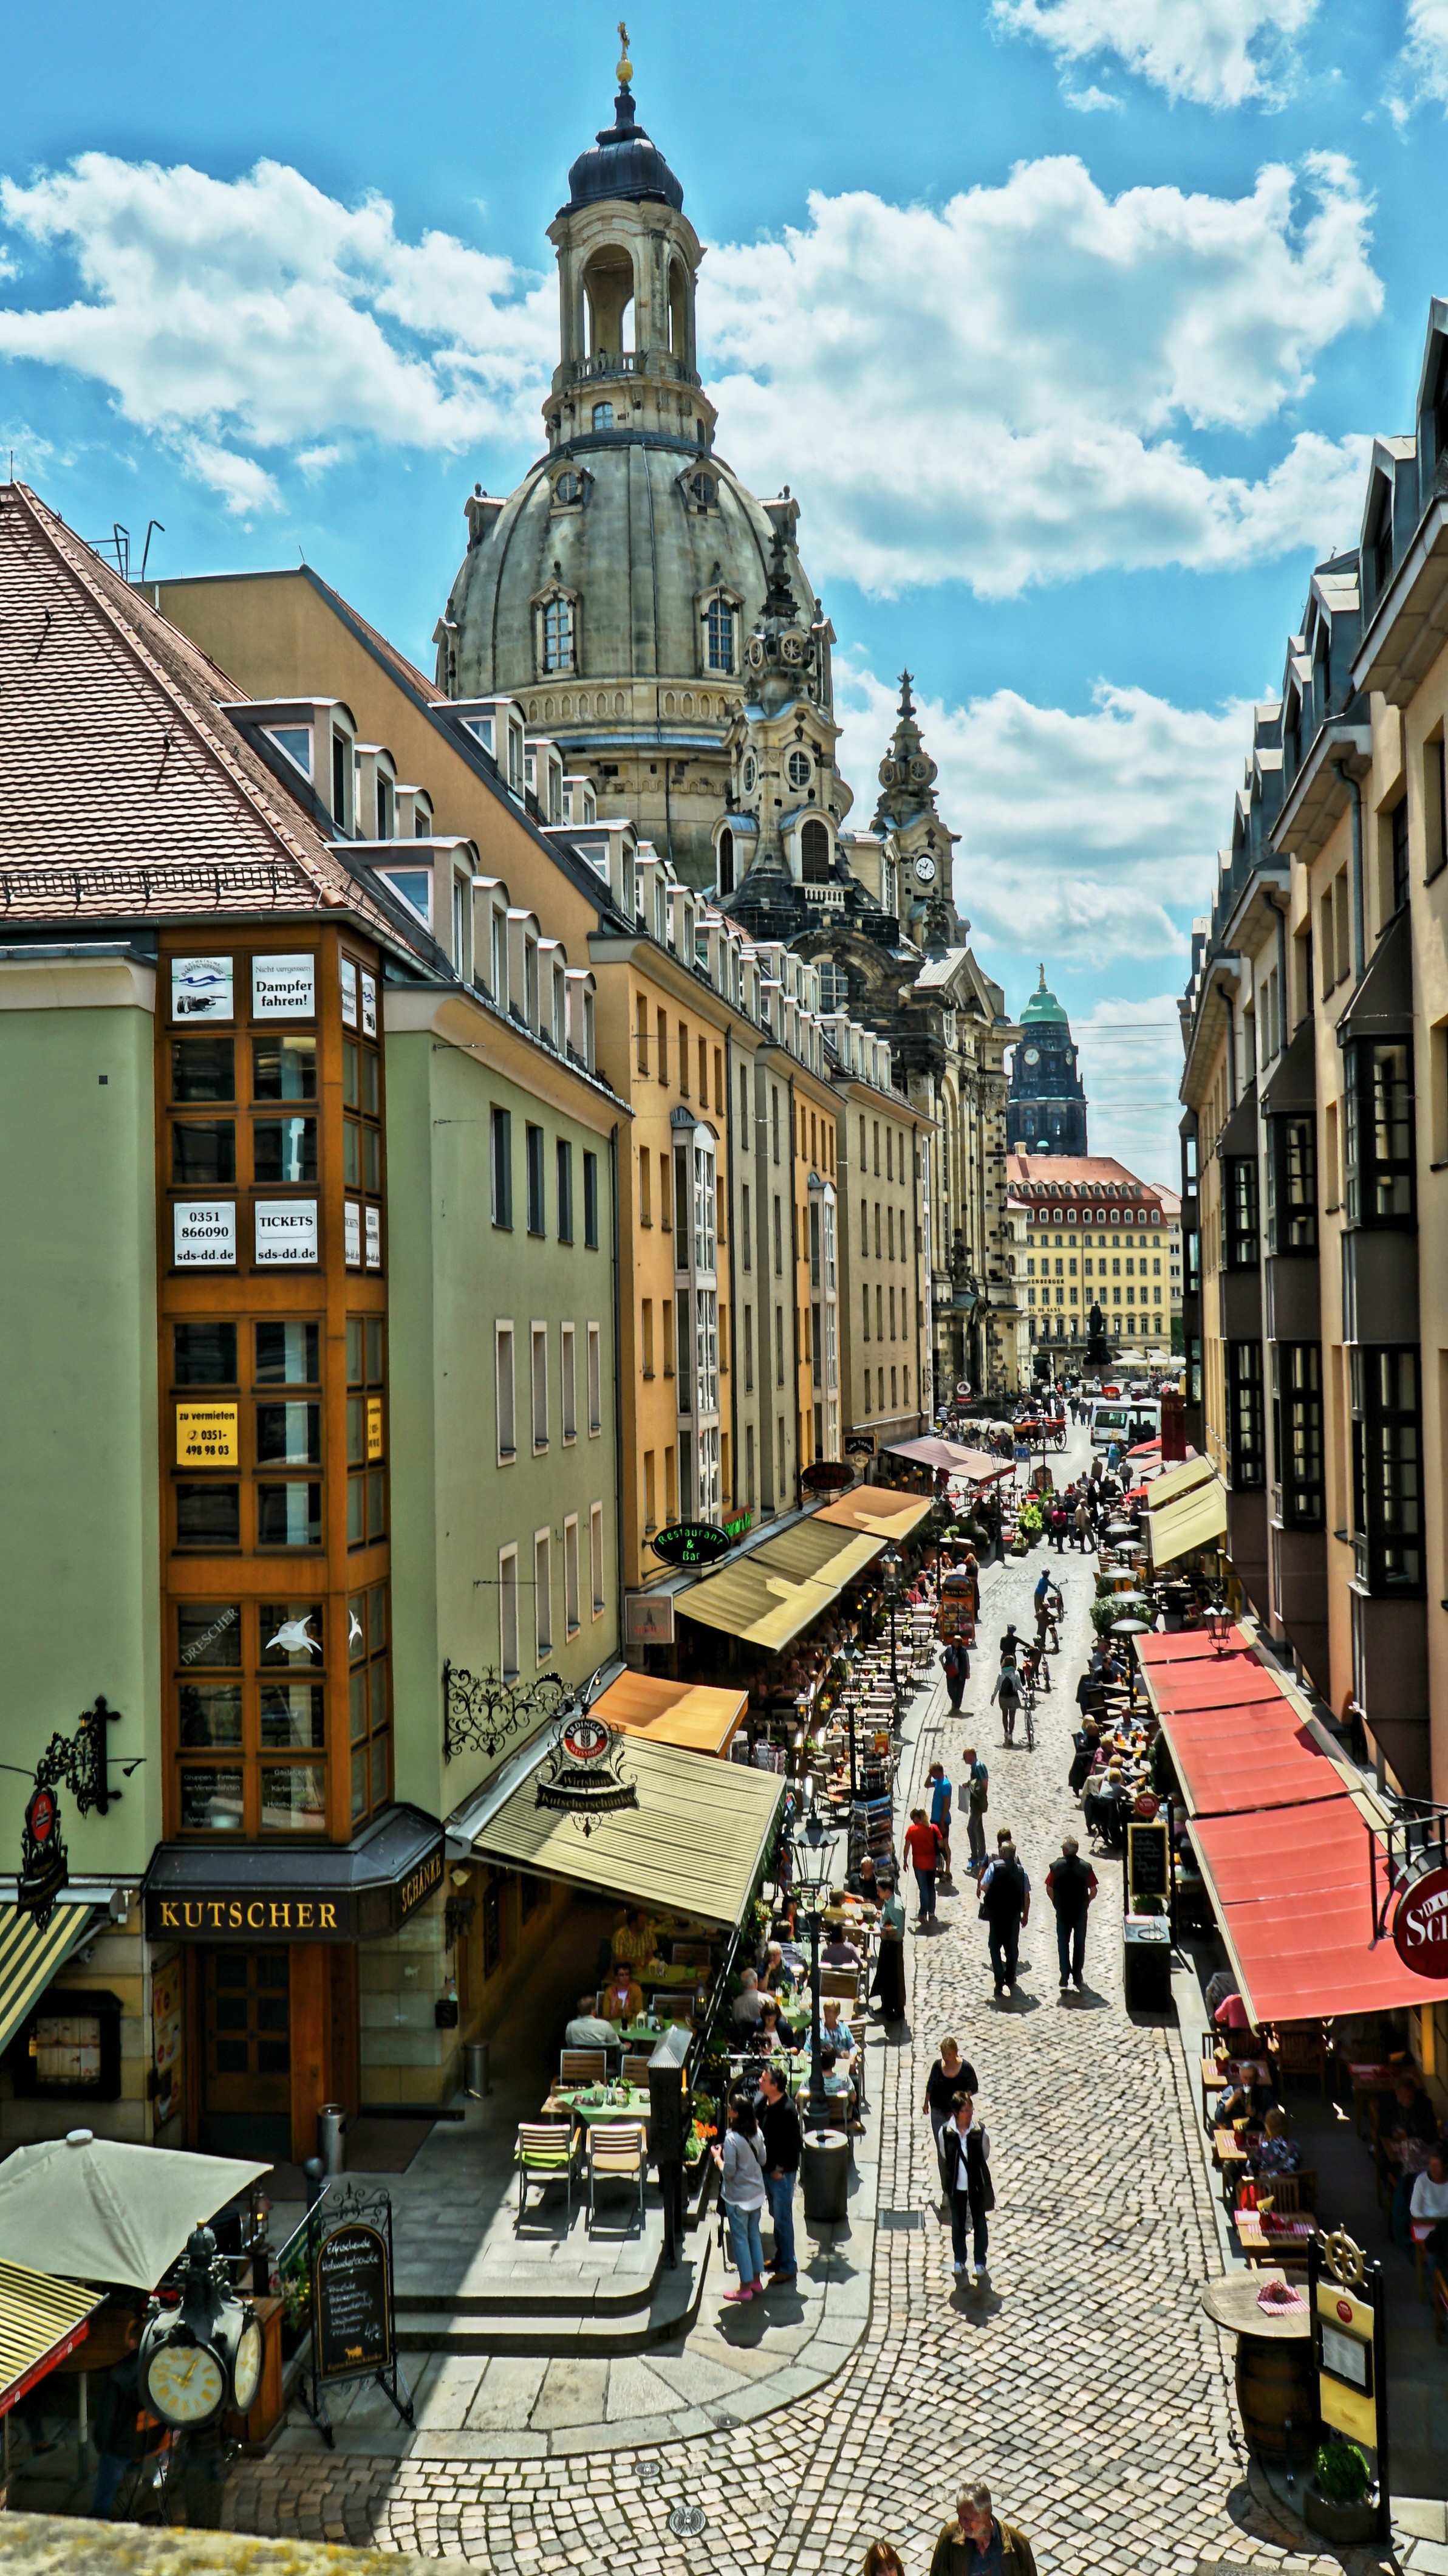
architecture, road, street, town, building, city, monument, cityscape, downtown, travel, landmark, facade, tourism, places of interest, old town, infrastructure, germany, history, town square, historically, frauenkirche, saxony, dresden, metropolis, neighbourhood, neumarkt, frauenkirche dresden, urban area, human settlement